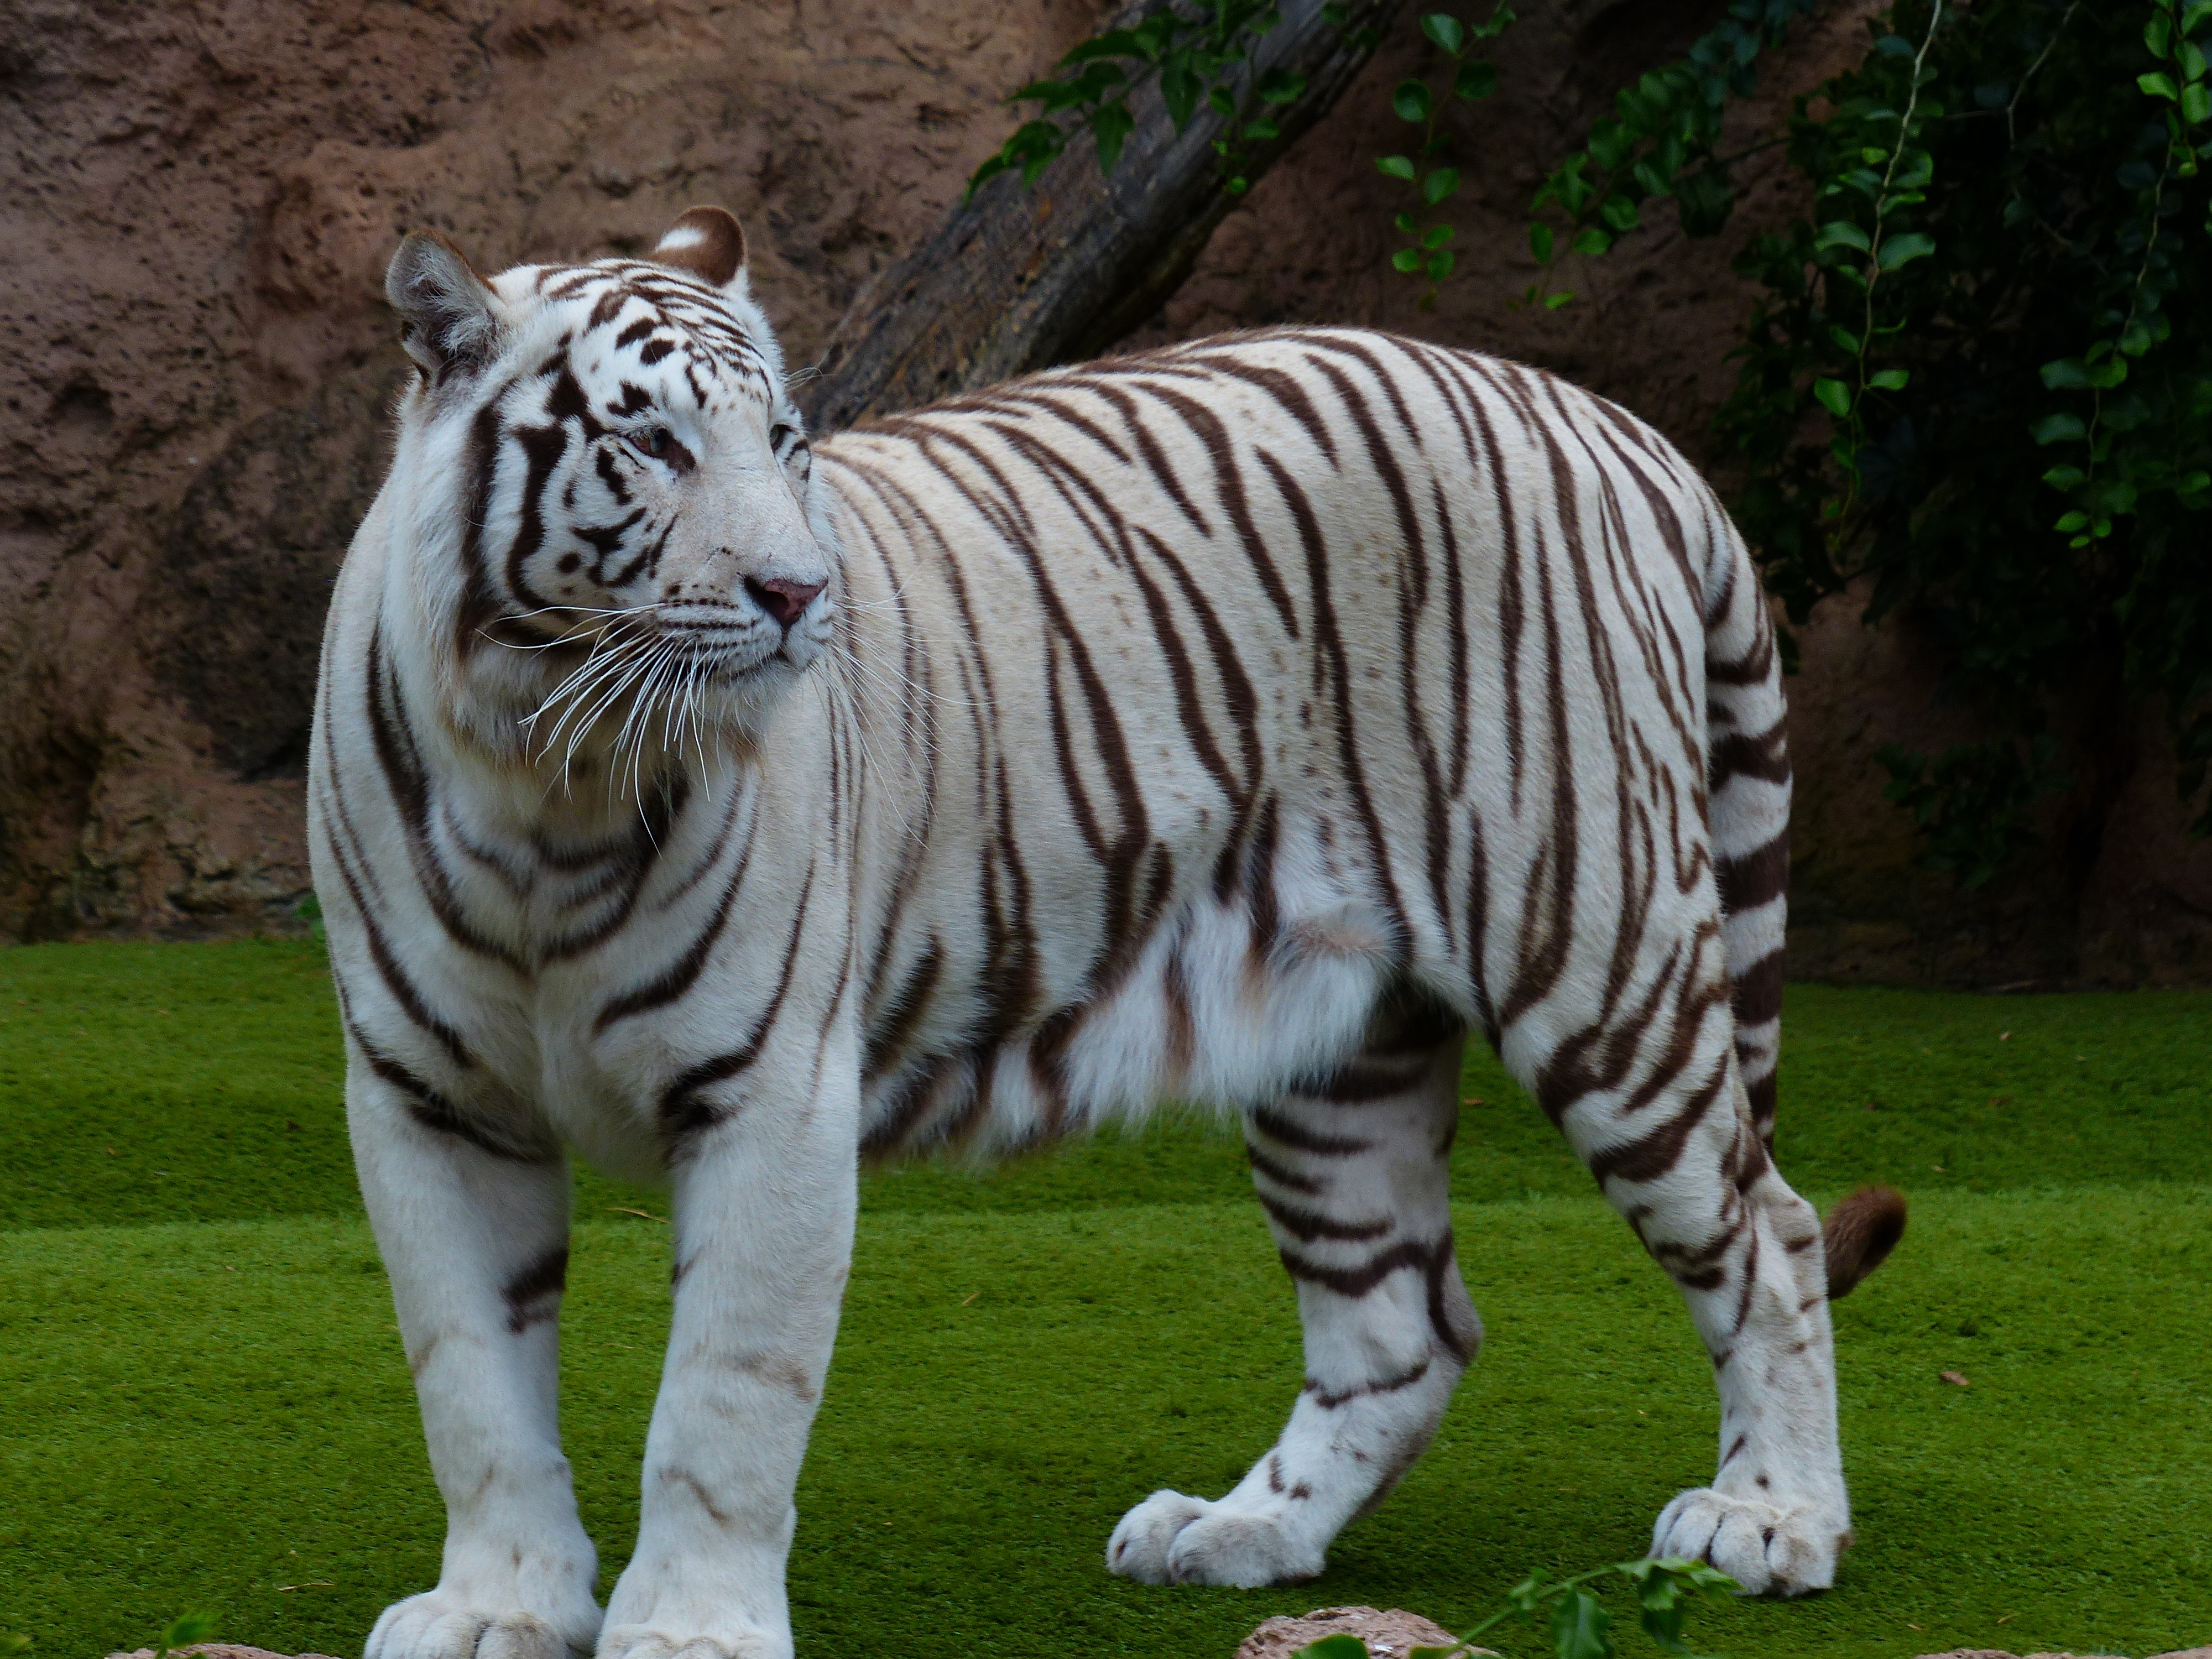
white, wildlife, zoo, cat, mammal, predator, fauna, majestic, big cat, tiger, vertebrate, wildcat, sublime, dangerous, noble, white tiger, panthera tigris, big cats, bengal tiger, panthera tigris tigris, white k nigstieger, cat like mammal, white bengal tiger, king tiger, indian tiger